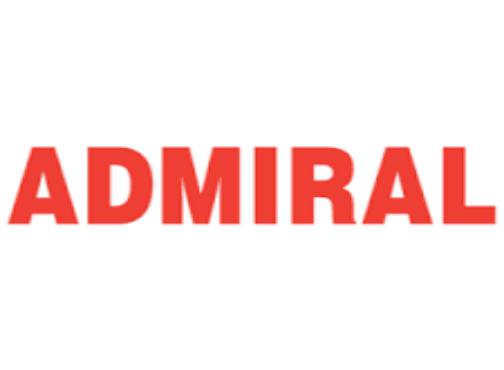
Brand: Admiral
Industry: Clothes